Abatis

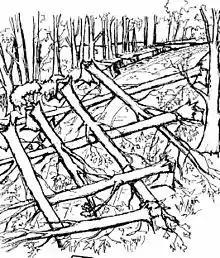
Giant abatis, made from entire trees, can make an effective anti-vehicle obstacle. This formation can be achieved by use of explosives—note the splintered stumps

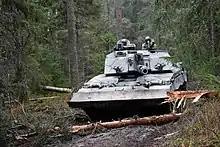
Abatis can be defeated by dozer blades, as fitted here to a British Challenger 2 tank

An important weakness of abatis, in contrast to barbed wire, is that it can be destroyed by fire. Also, if laced together with rope instead of wire, the rope can be very quickly destroyed by such fires, after which the abatis can be quickly pulled apart by grappling hooks thrown from a safe distance.